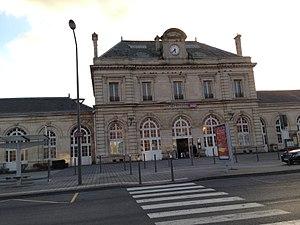
Gare de Sedan-2015